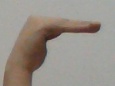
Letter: haa